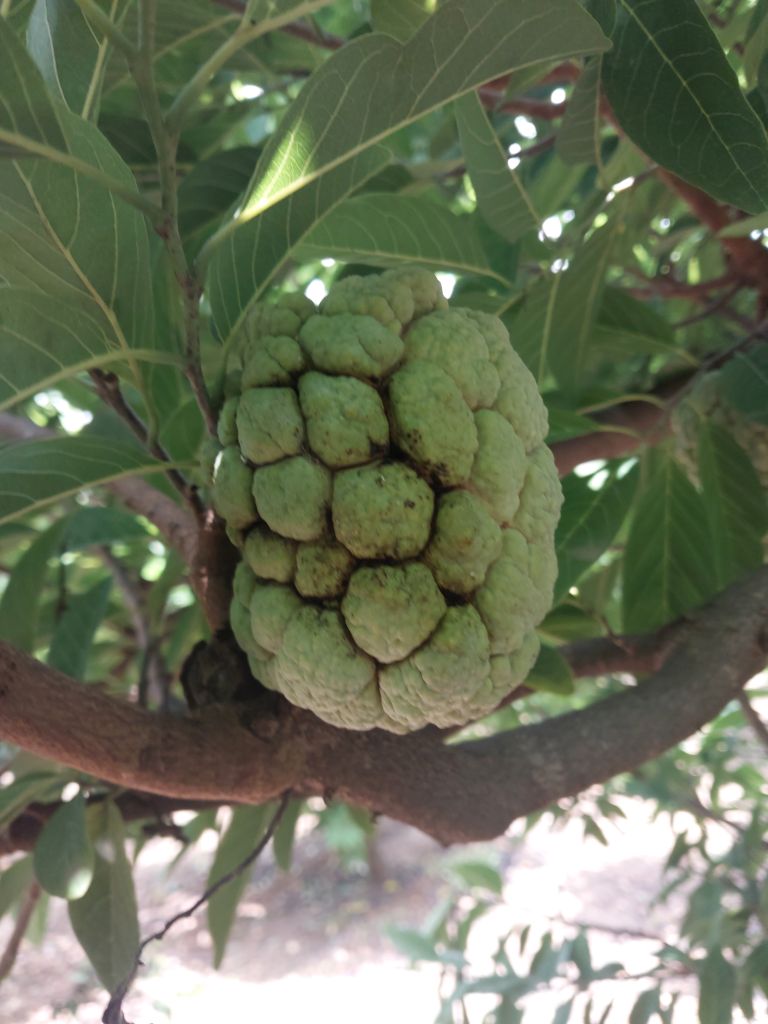
Disease label: Athracnose